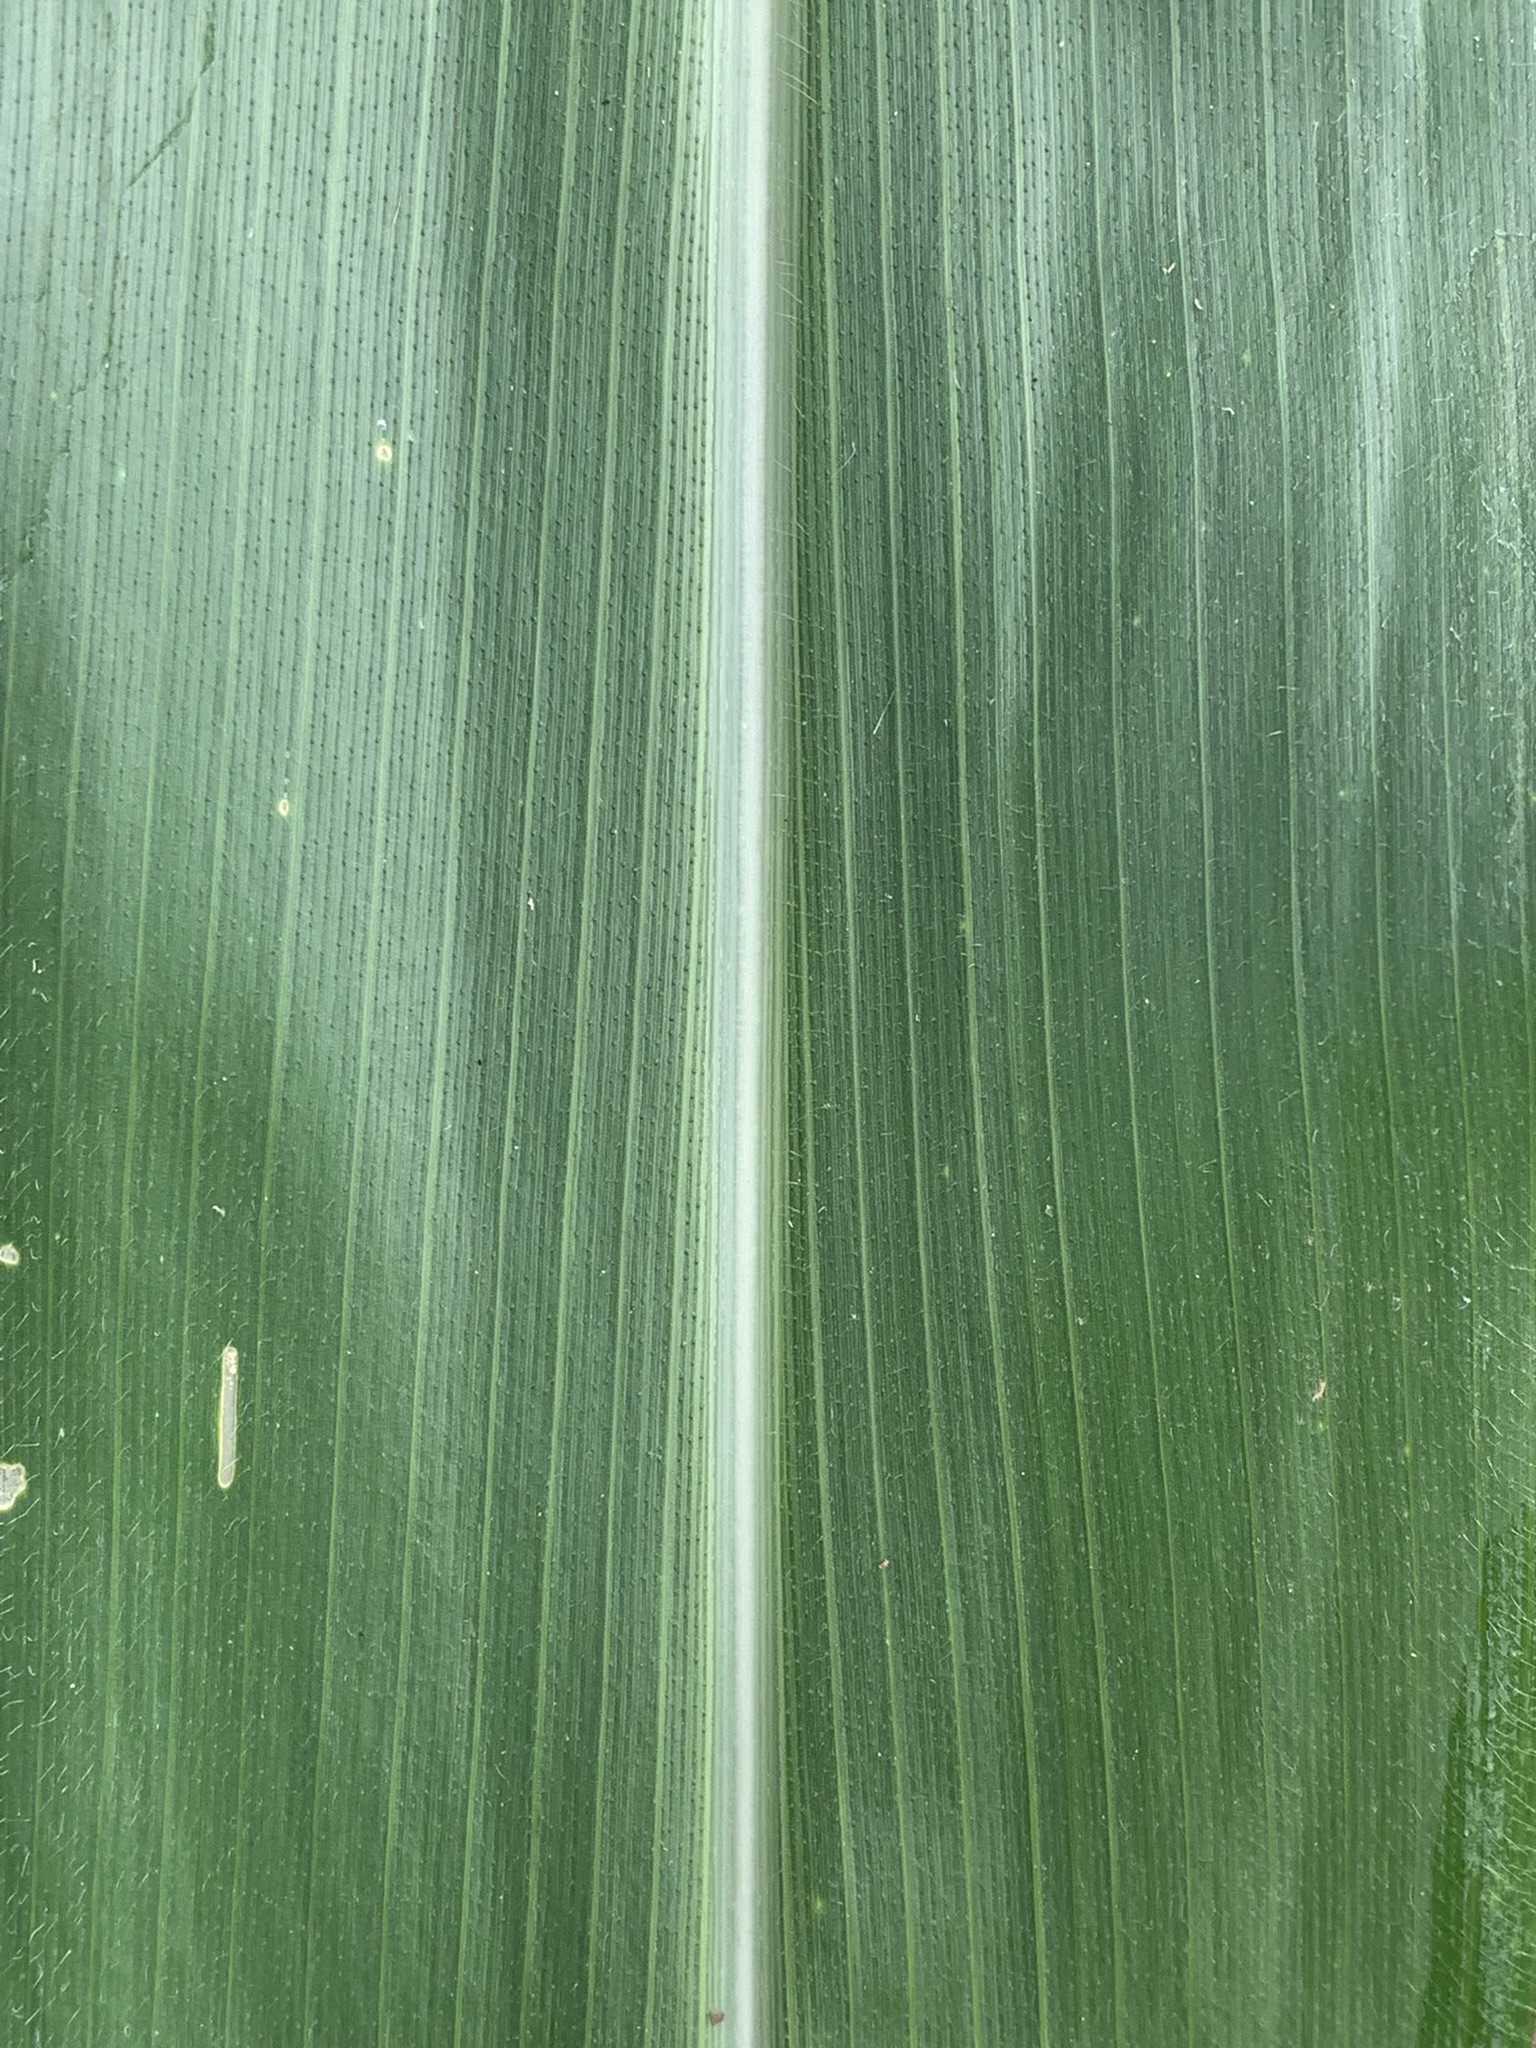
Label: Healthy